The Voynich Hotel

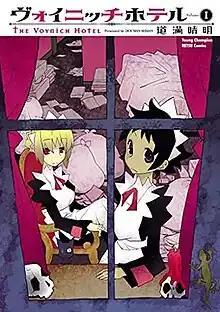
Cover of the first volume

is a Japanese manga series written and illustrated by Seiman Douman. It was serialized in Akita Shoten's "Young Champion Retsu" magazine from October 2006 to March 2015 and published in three volumes.